Describe the emotion expressed in this image:  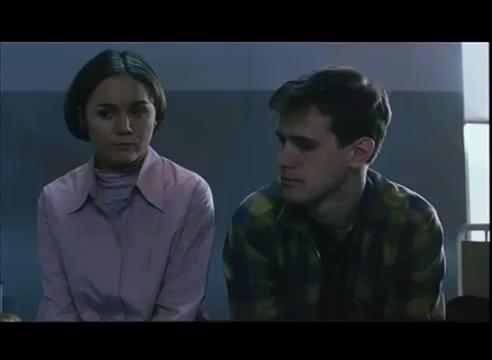
This person displays Fear, valence and arousal with moderate intensity.